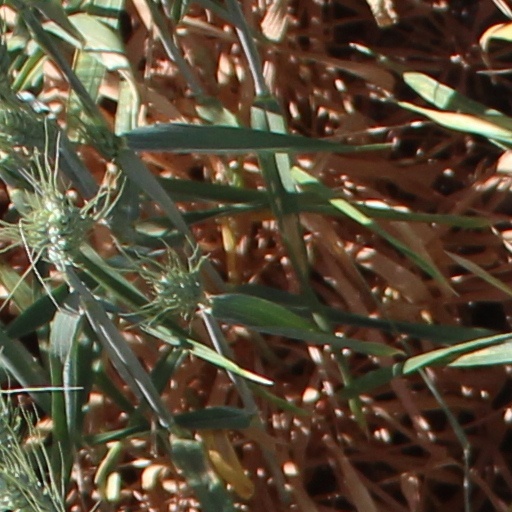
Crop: wheat